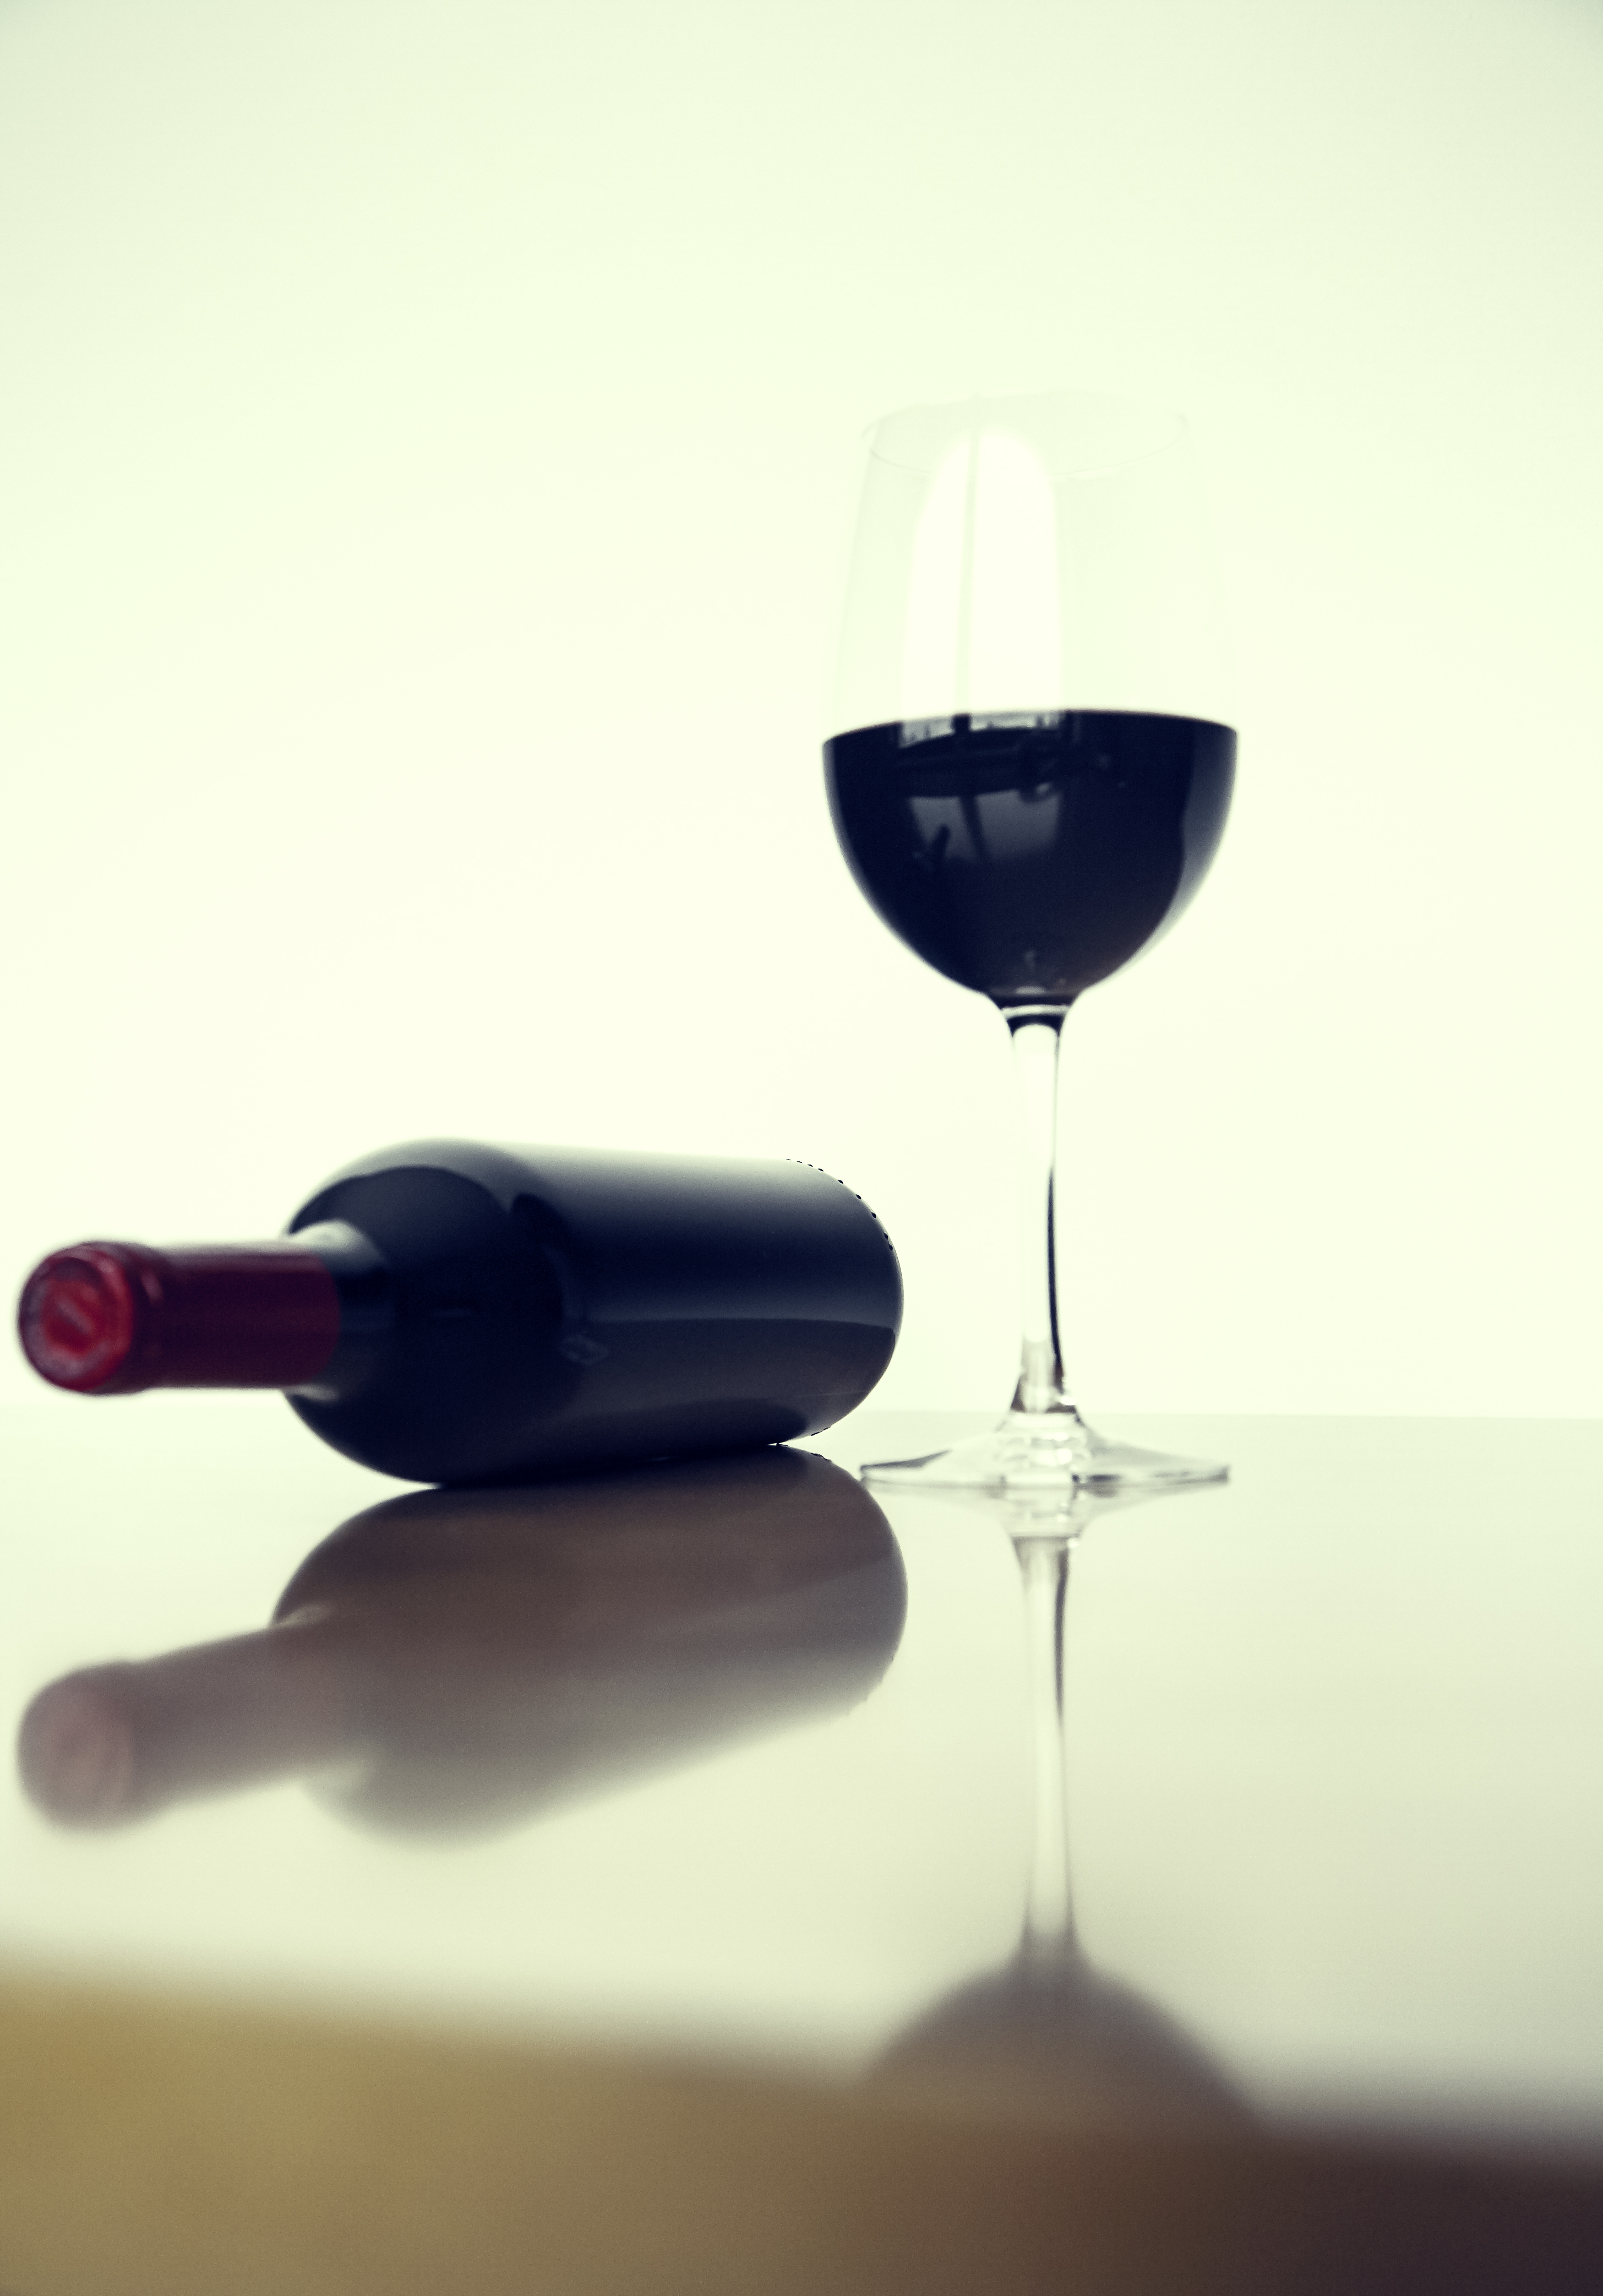
wine, white, glass, red, color, beverage, drink, bottle, blue, black, lighting, red wine, material, wine bottle, wine glass, shape, stemware, drinkware